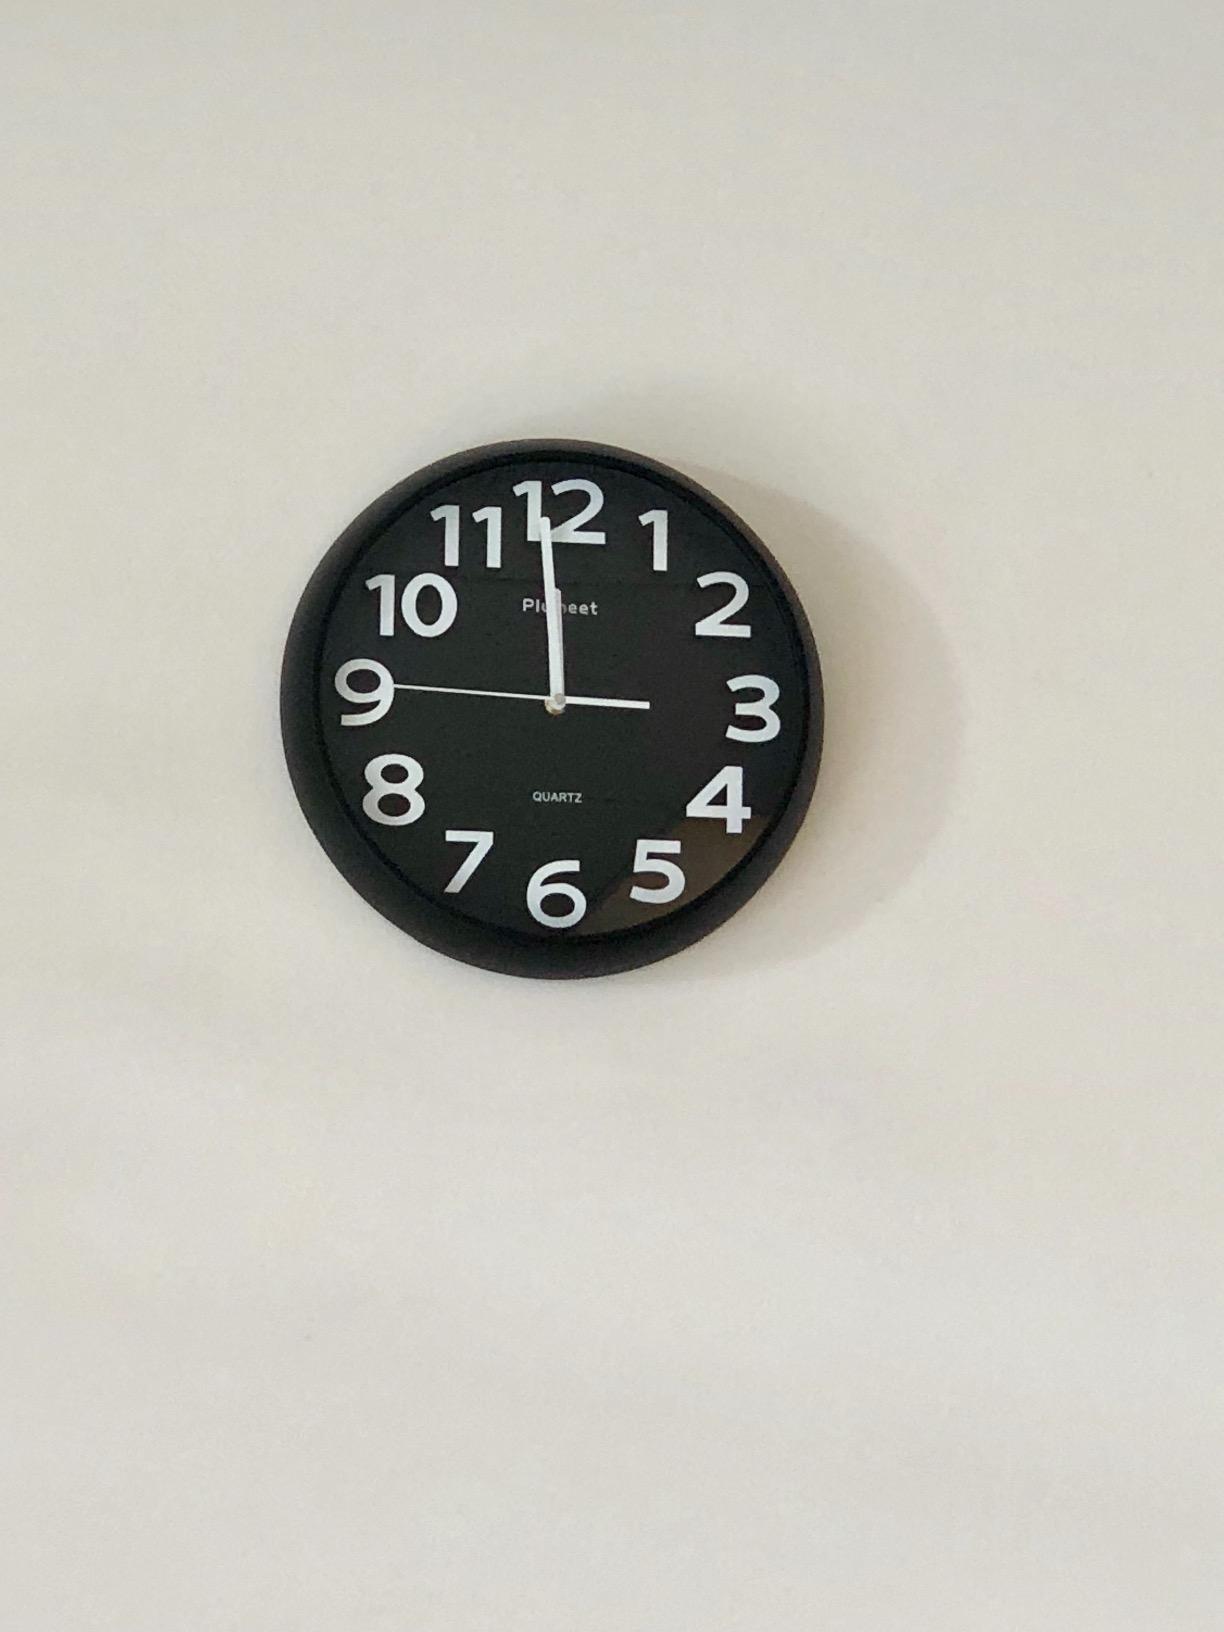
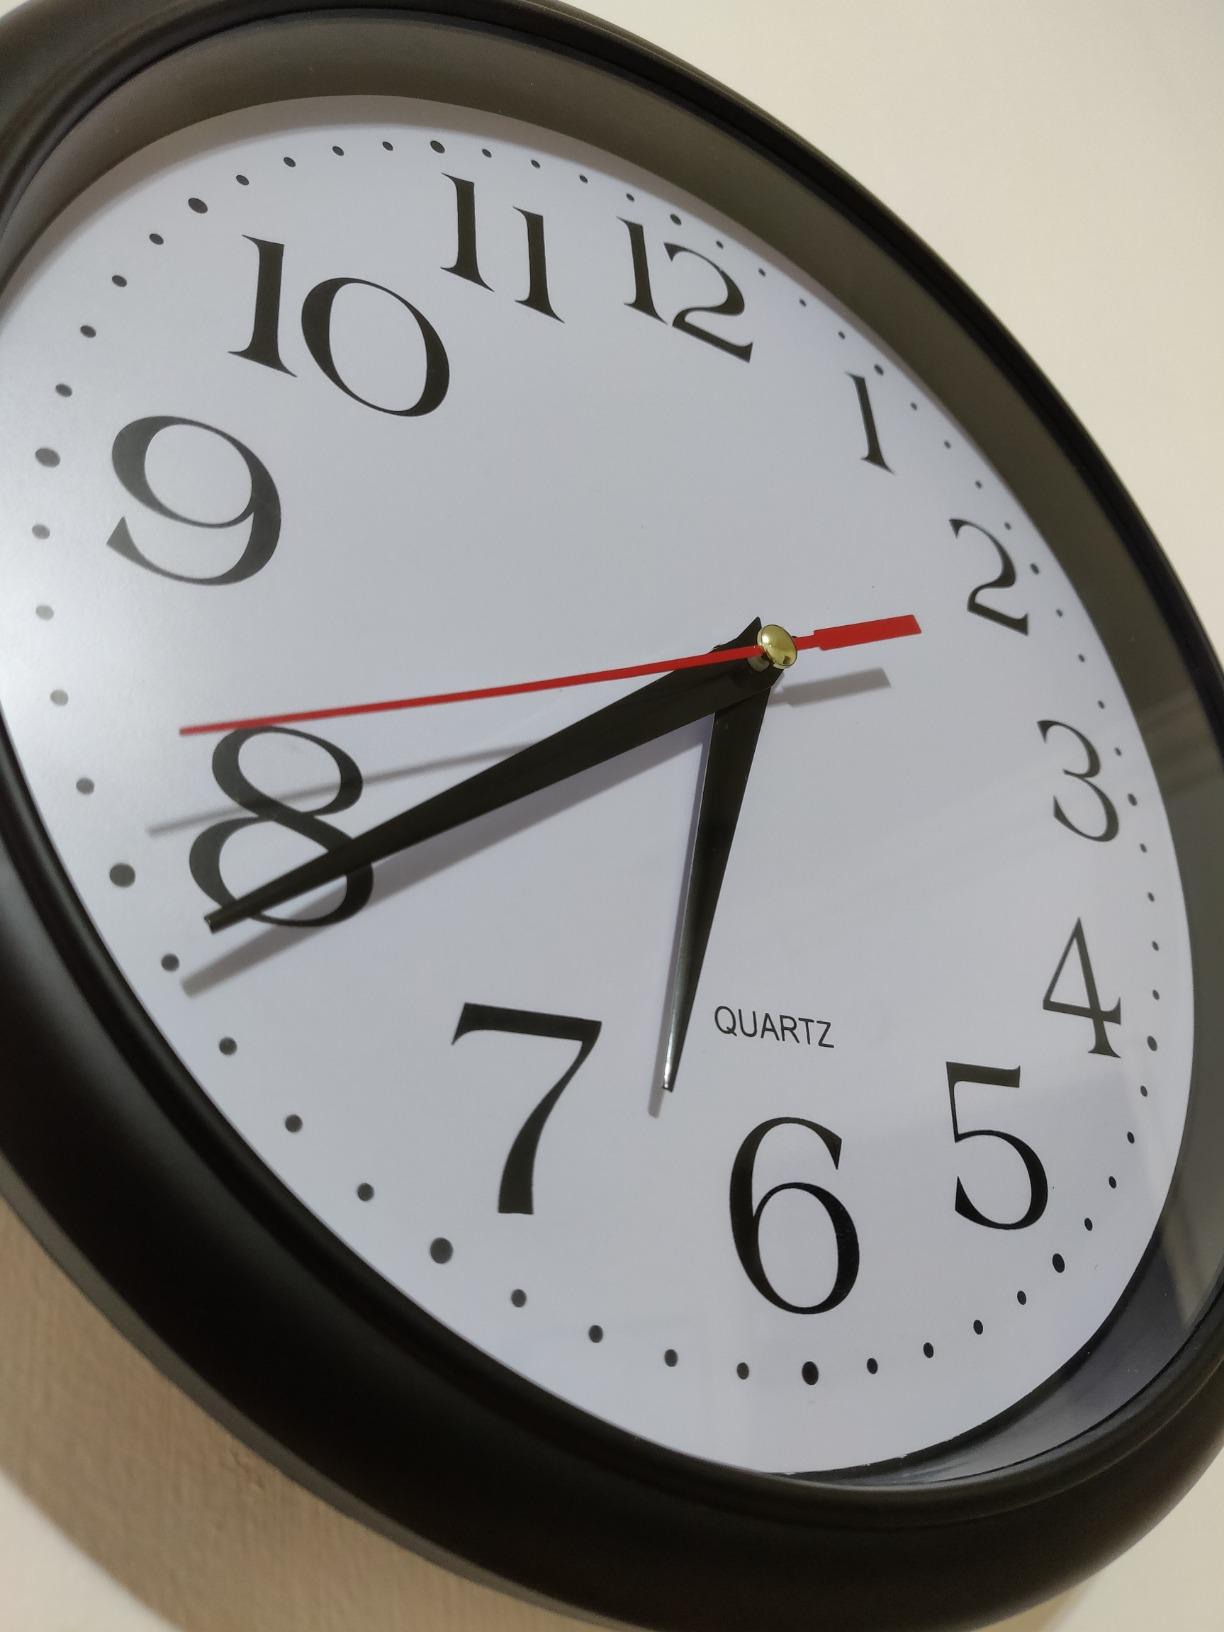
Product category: clock
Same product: no